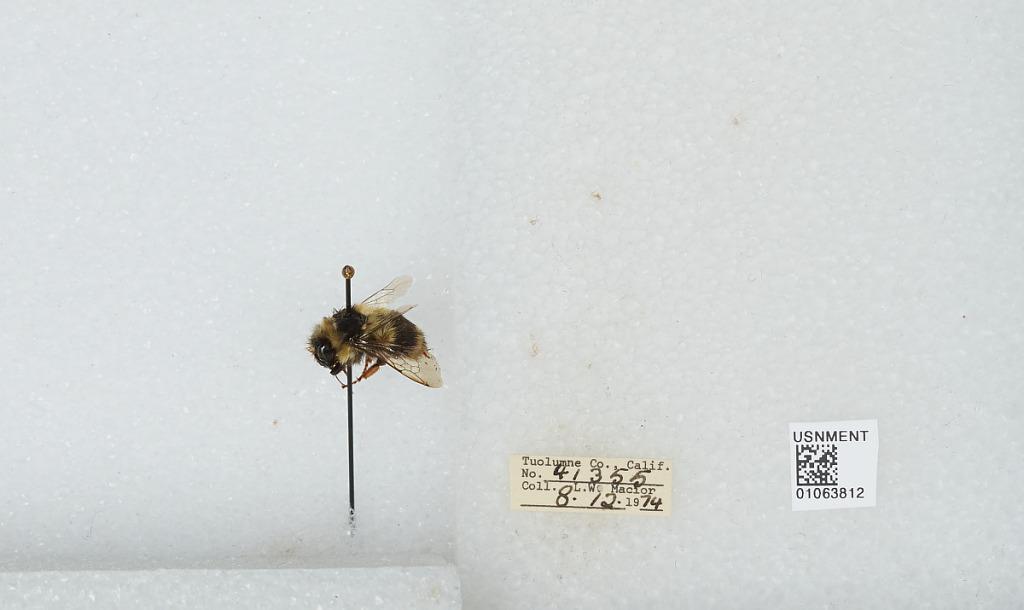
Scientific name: Bombus bifarius nearcticus
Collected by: L. Macior
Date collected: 1974-8-12
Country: United States
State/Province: California
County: Tuolumne
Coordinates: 38.02, -119.93